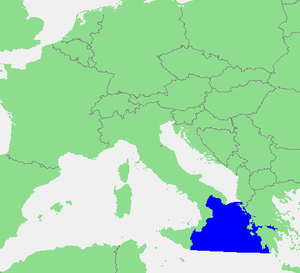
Ce tableau liste toutes les mers du monde que l'Organisation hydrographique internationale reconnaît comme telles dans sa publication S-23 Limites des océans et des mers. Dans cette publication tous les mers et océans ont un numéro d'identification, et on y trouve une description littéraire précise de leurs limites. Ces numéros d'identification sont ceux qui ordonnent cette table.